Estold d'Estouteville

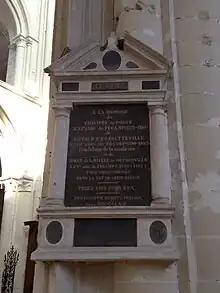
Memorial of three abbots including Estold in the church of Fécamp Abbey

Estold or Estout d'Estouteville (died 13 October 1423) was successively abbot of Cerisy Abbey, Bec Abbey and Fécamp Abbey in Normandy, France.